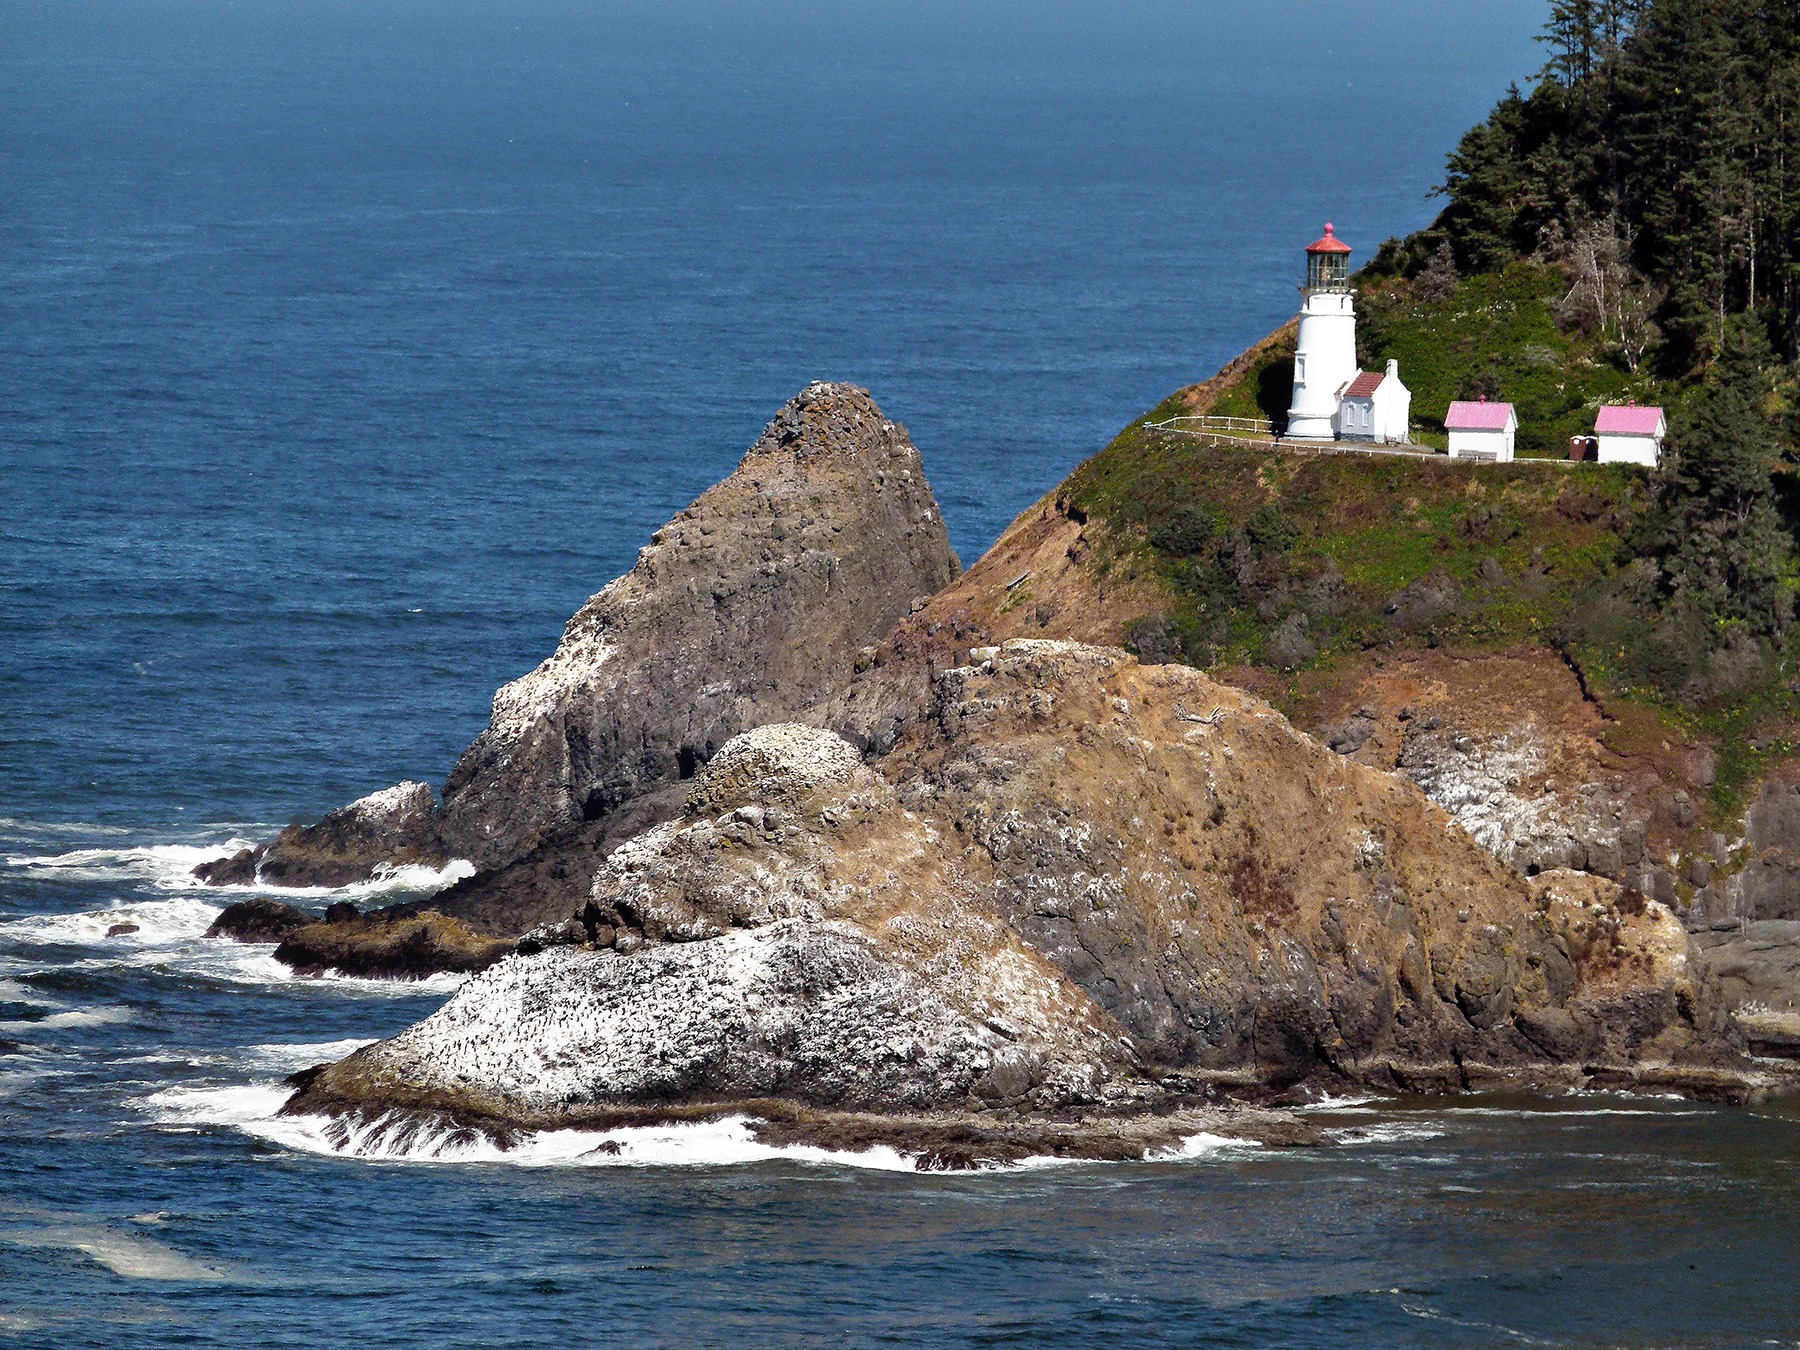
beach, landscape, sea, coast, rock, ocean, lighthouse, shore, wave, building, shoreline, cliff, cove, tower, scenery, usa, bay, island, stack, terrain, rocks, headland, breakwater, cape, oregon, islet, coastal line, wind wave, promontory, heceta lighthouse